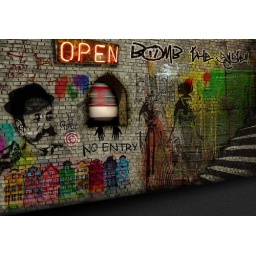
Grunge car in front of a brick wall with copy space